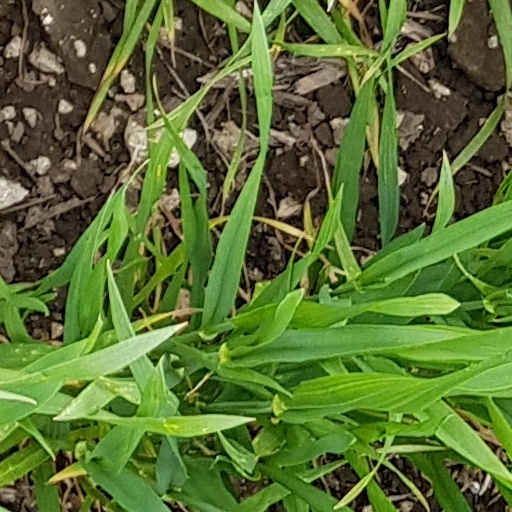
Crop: wheat